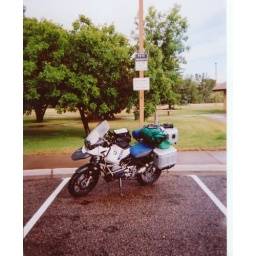
Sign says walk dogs on grass, sign below it says stay on sidewalk rattle snakes in area. Poor pooch